National School of Business Management

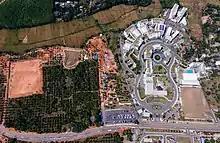
NSBM Green University Town Phase II

NSBM also announced plans to build new faculty buildings and student accommodation facilities on another 15 acres adjoining the existing university premises, under NSBM Green University Town Phase II project. With the new addition the University premises is presently spread over an extent of 41 acres. The facility centers, when complete, will enhance the university's capacity in the areas of imparting education, accommodation, recreation as well ancillary services.